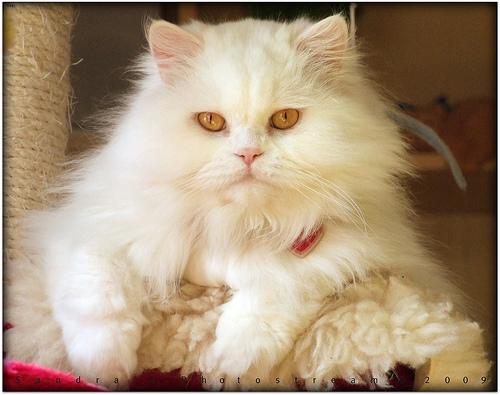
Breed: Persian